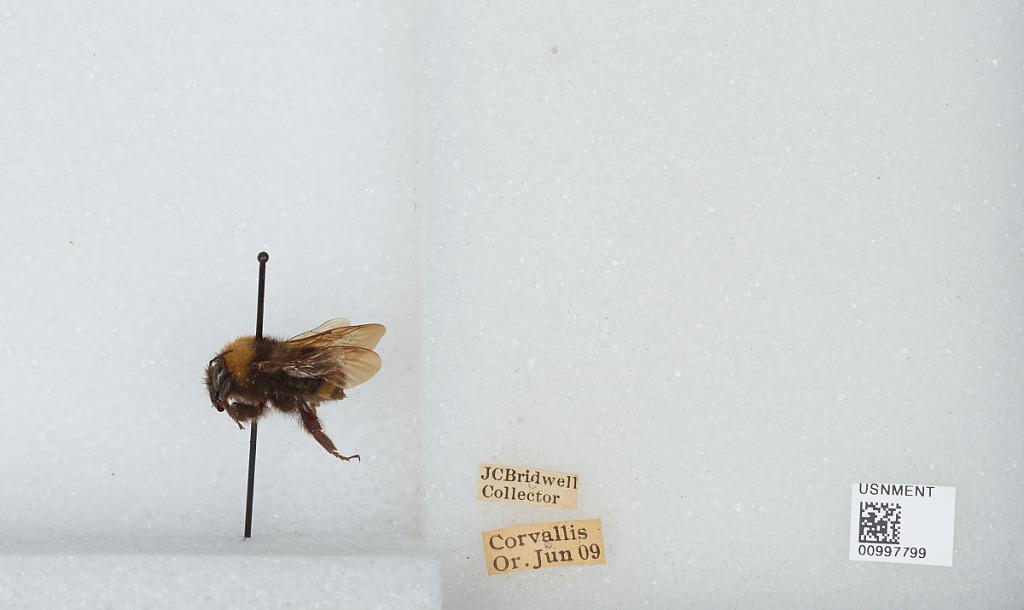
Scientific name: Bombus (Fervidobombus) californicus Smith
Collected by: J. Bridwell
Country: United States
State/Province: Oregon
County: Benton
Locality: Corvallis
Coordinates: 44.5667, -123.283